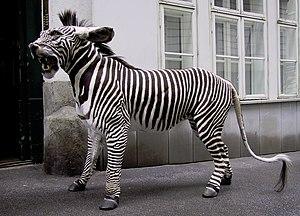
Deborah Sengl est une artiste contemporaine autrichienne.